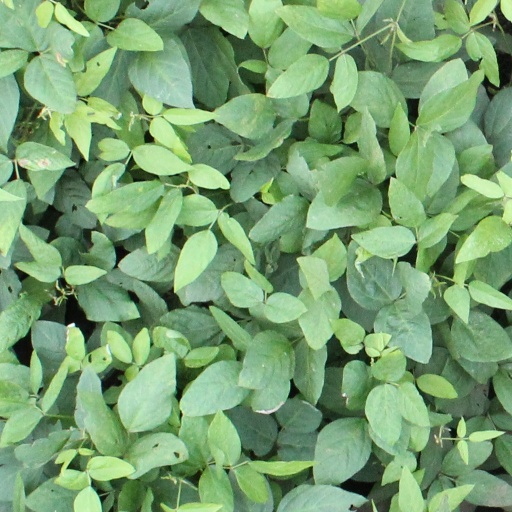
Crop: soybean